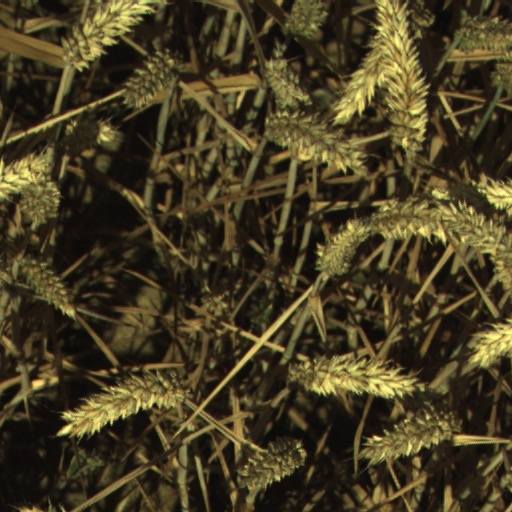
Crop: wheat